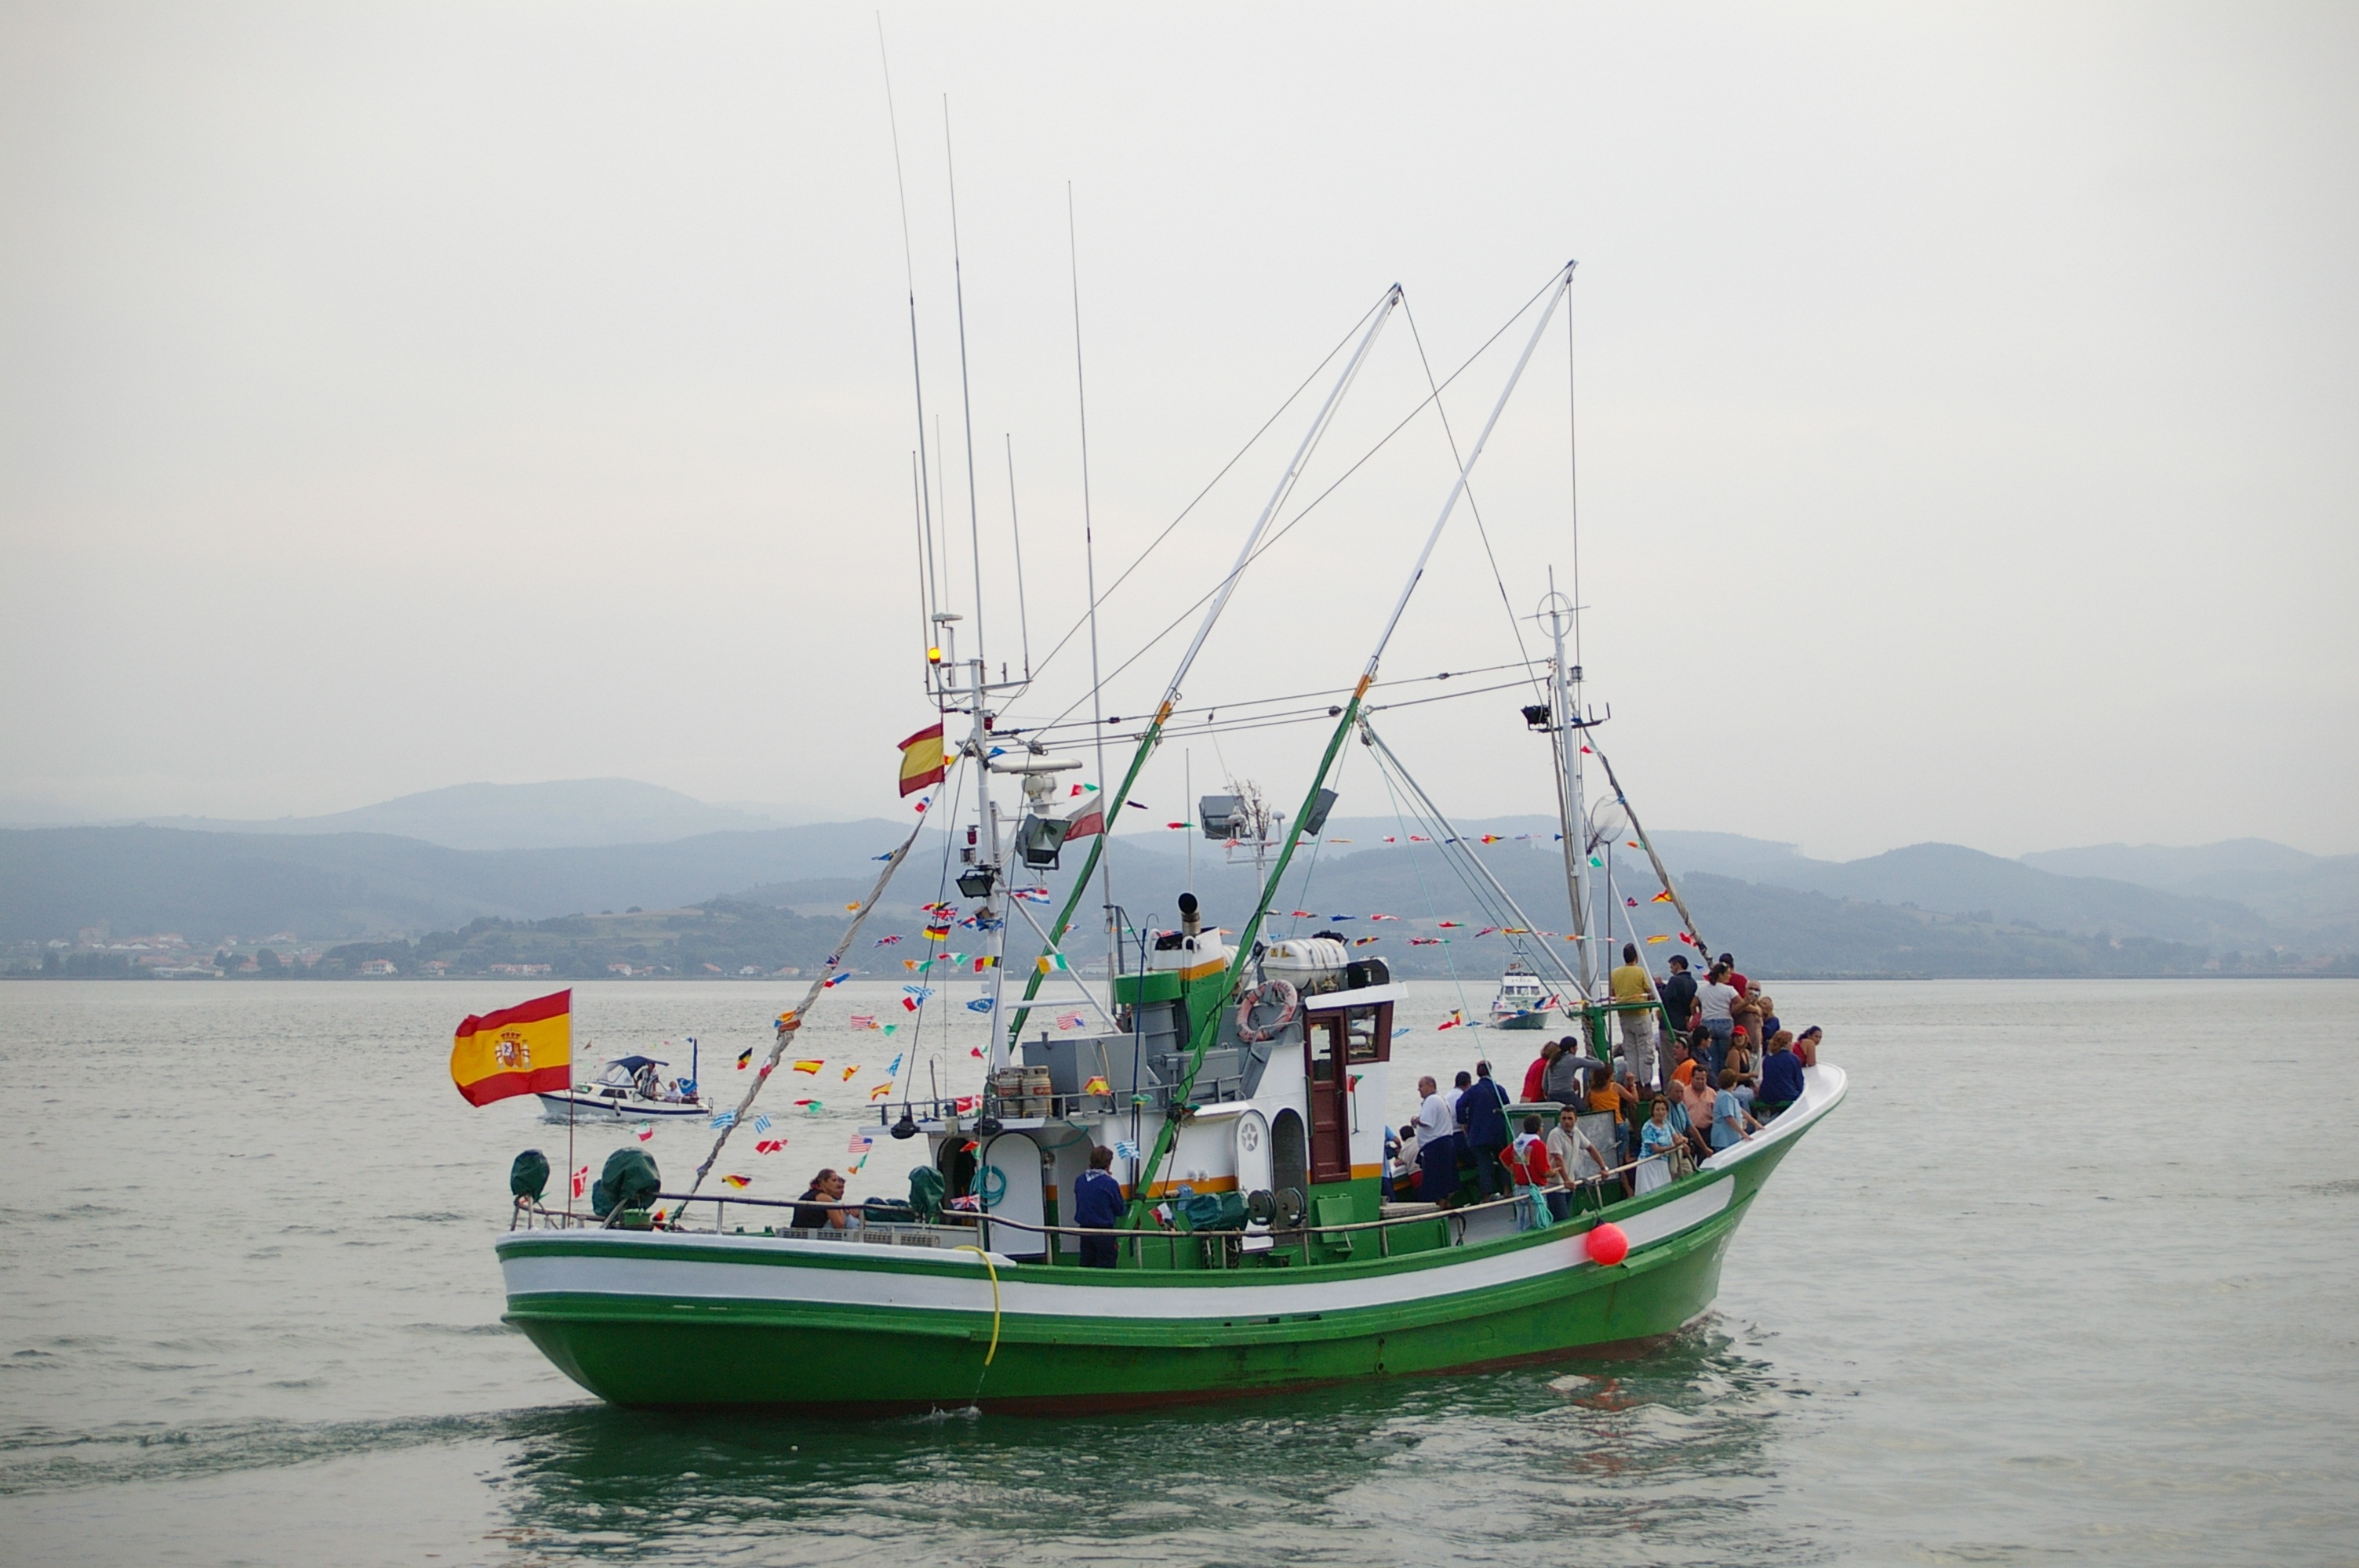
sea, boat, ship, vehicle, fishing, mast, sailing, bay, harbor, sailboat, boating, sail, party, watercraft, schooner, sailing ship, fishing vessel, santander, fishing trawler